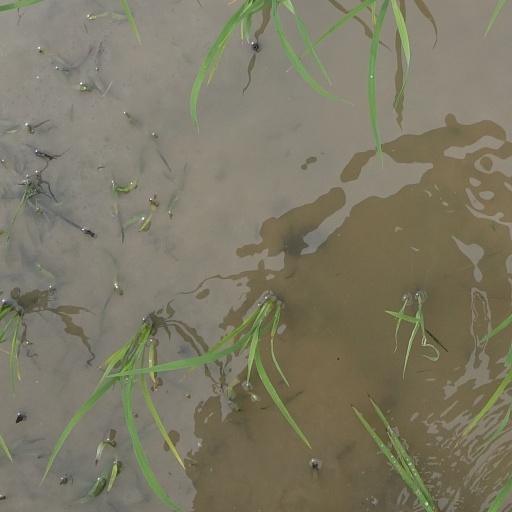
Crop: rice